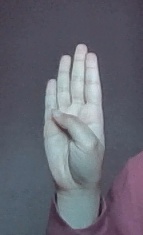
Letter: kaaf